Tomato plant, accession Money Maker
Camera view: horizontal (90 deg, fisheye); turntable rotation: 180 degrees
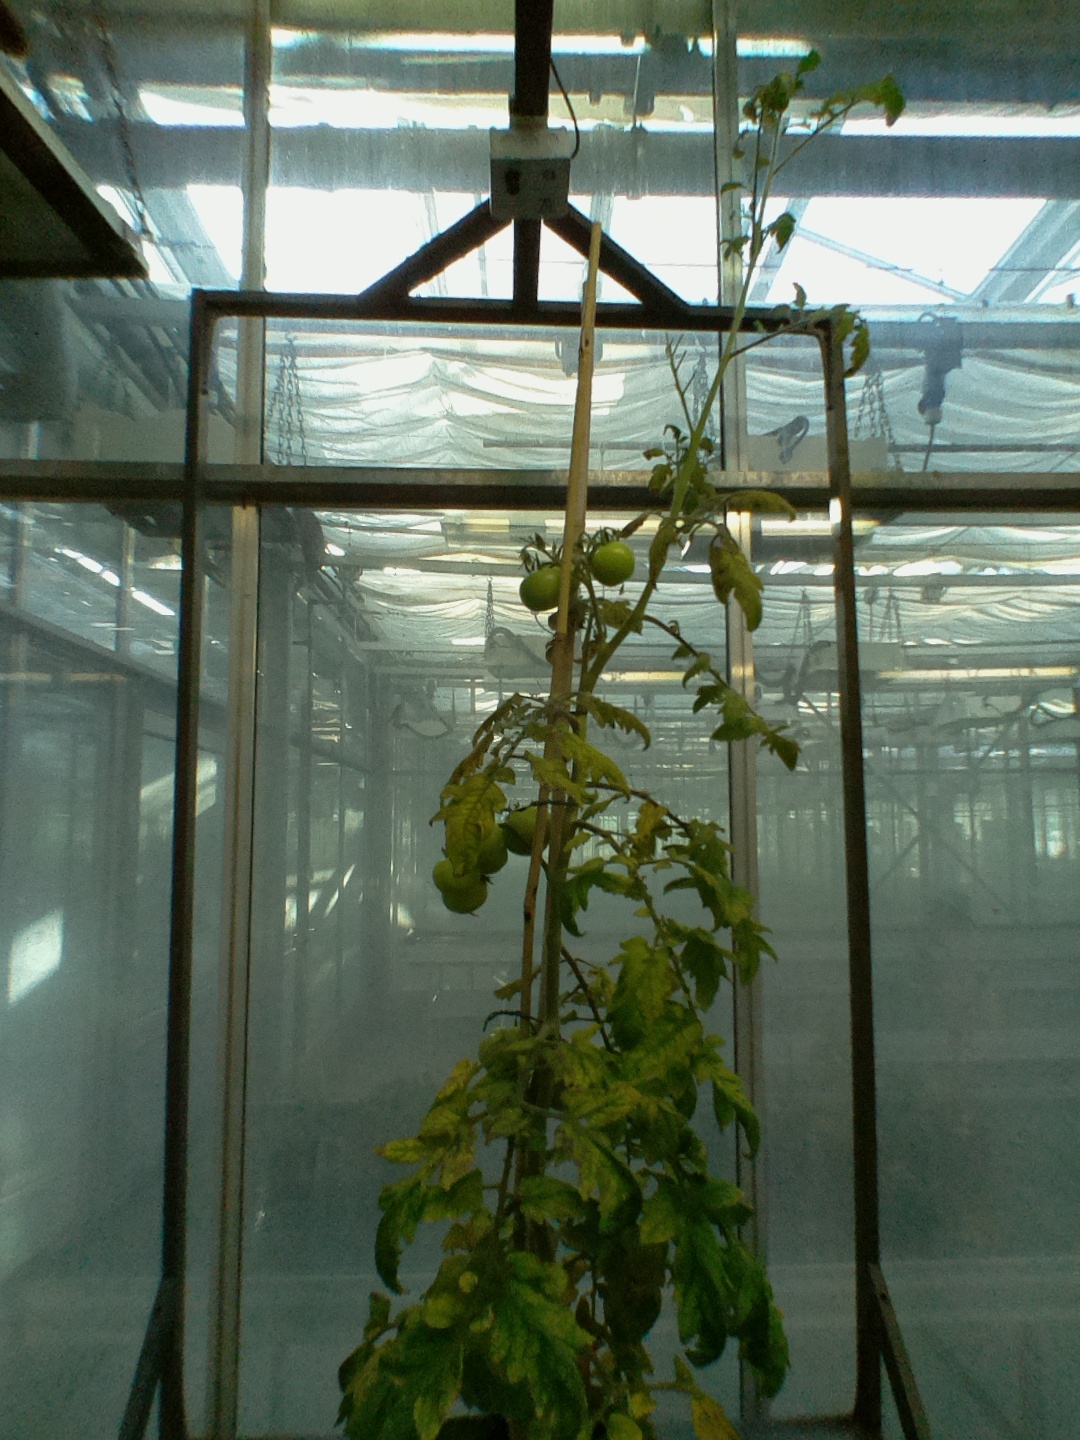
BBCH growth stage 78: 80% -90% of final fruit size